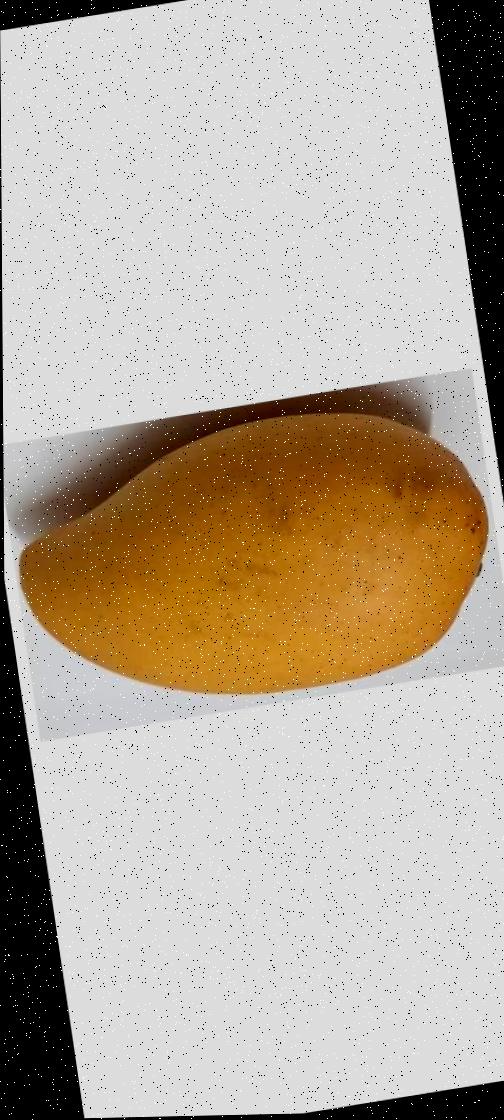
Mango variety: Katimon